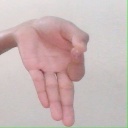
अक्षर: ज्ञ